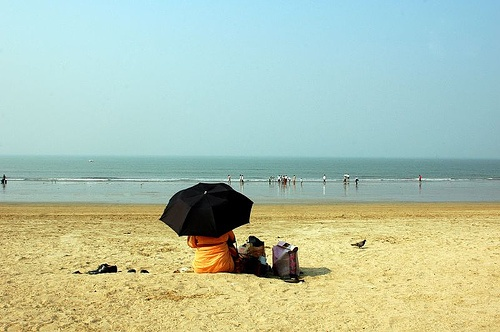
a person sitting on a beach with an open umbrella
Adult in yellow swim suit sitting under umbrella at beach.
A person that is under an umbrella in the sand.
A person sitting on a beach with a black umbrella and an orange outfit.
A person is sitting under a beach umbrella in the sand.